British hardened field defences of World War II

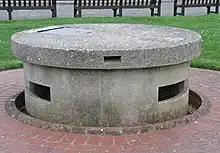
A Pickett Hamilton Fort in Southsea

There were a wide variety of field gun emplacements; most resembled larger version of the Type 28 pillbox. Fifty or so remain extant.